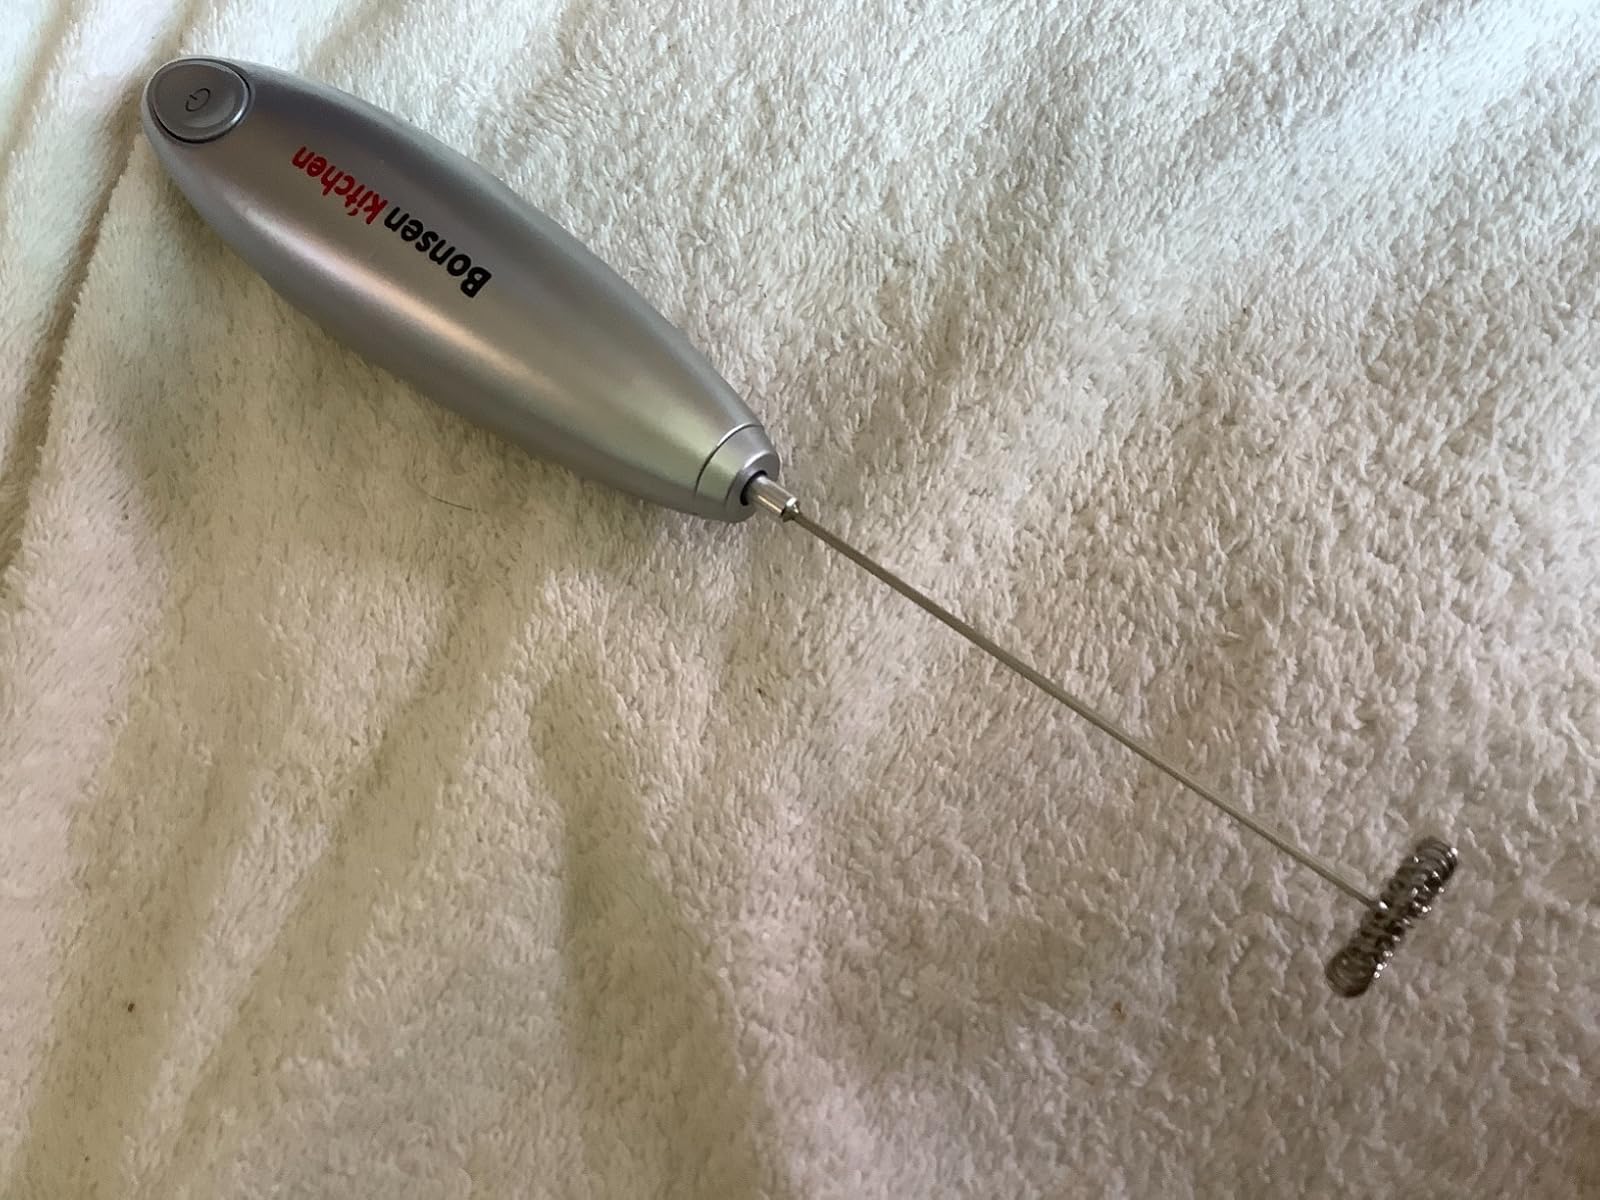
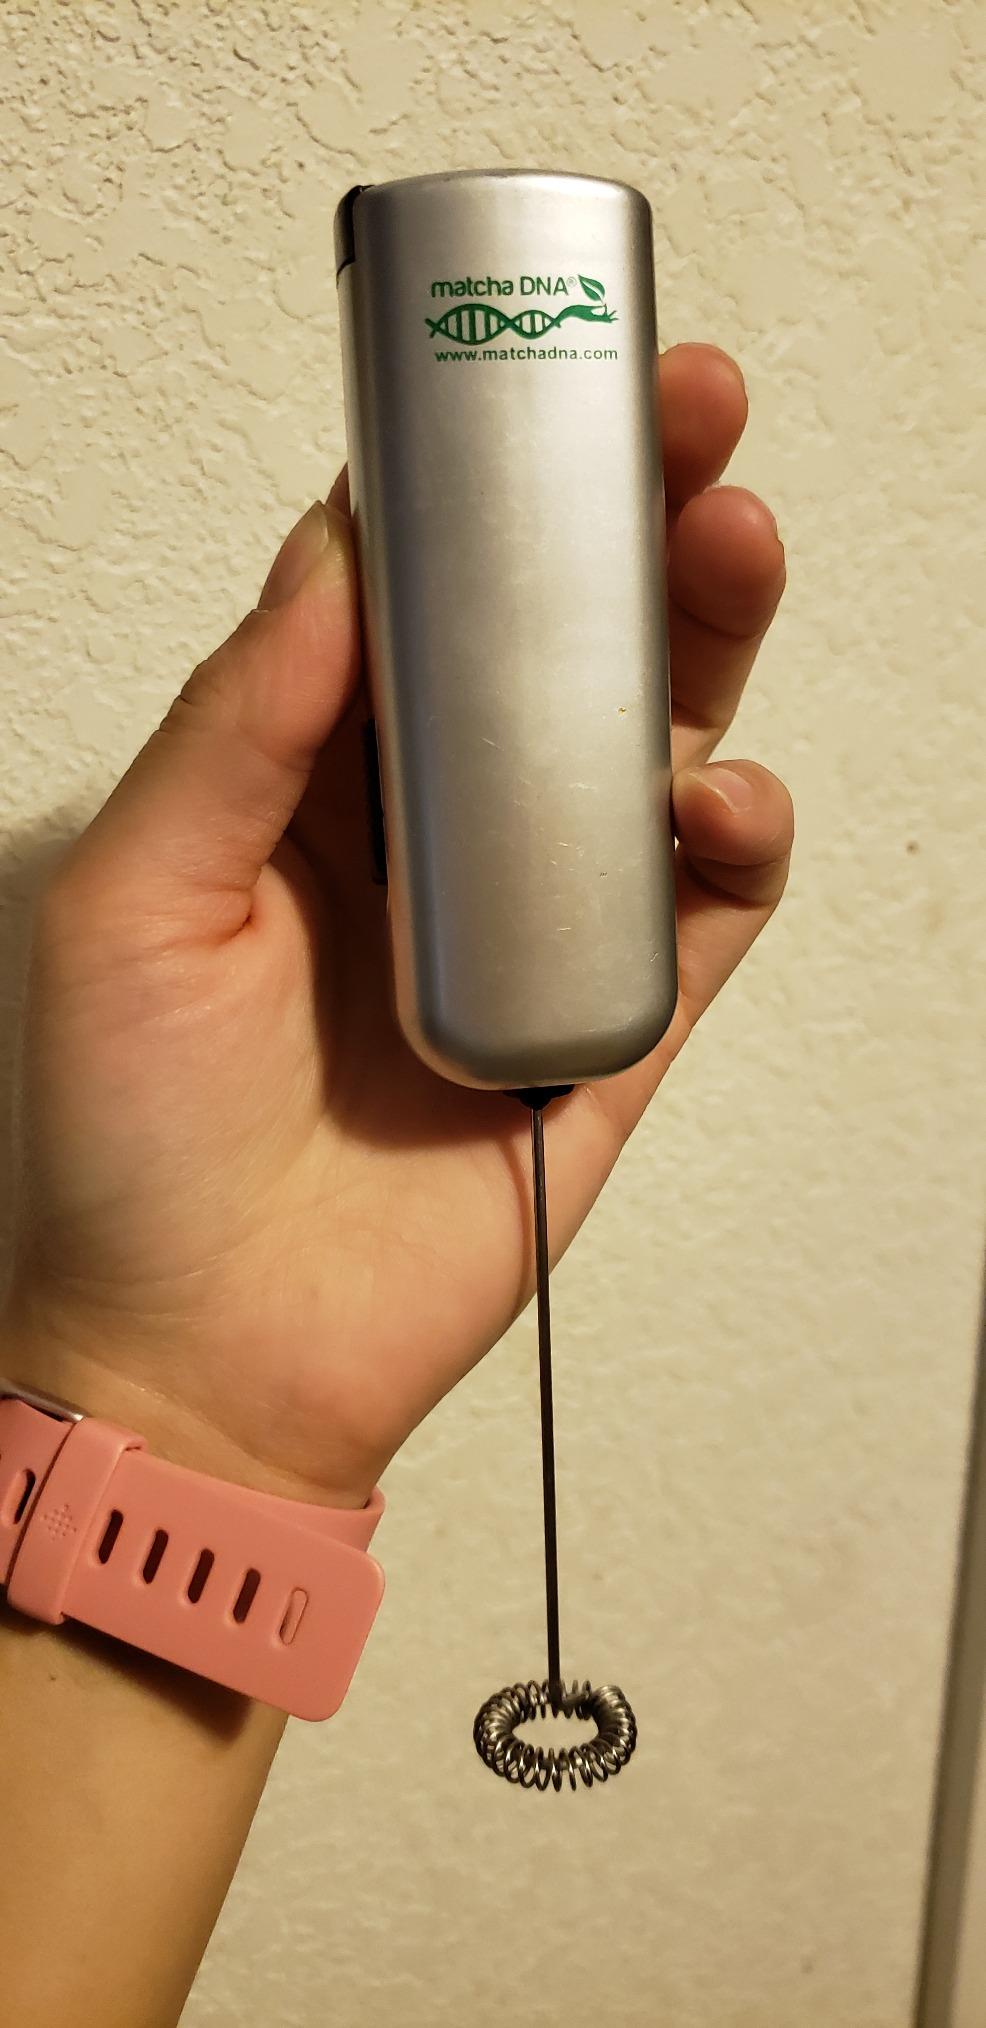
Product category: items_mixer
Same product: no